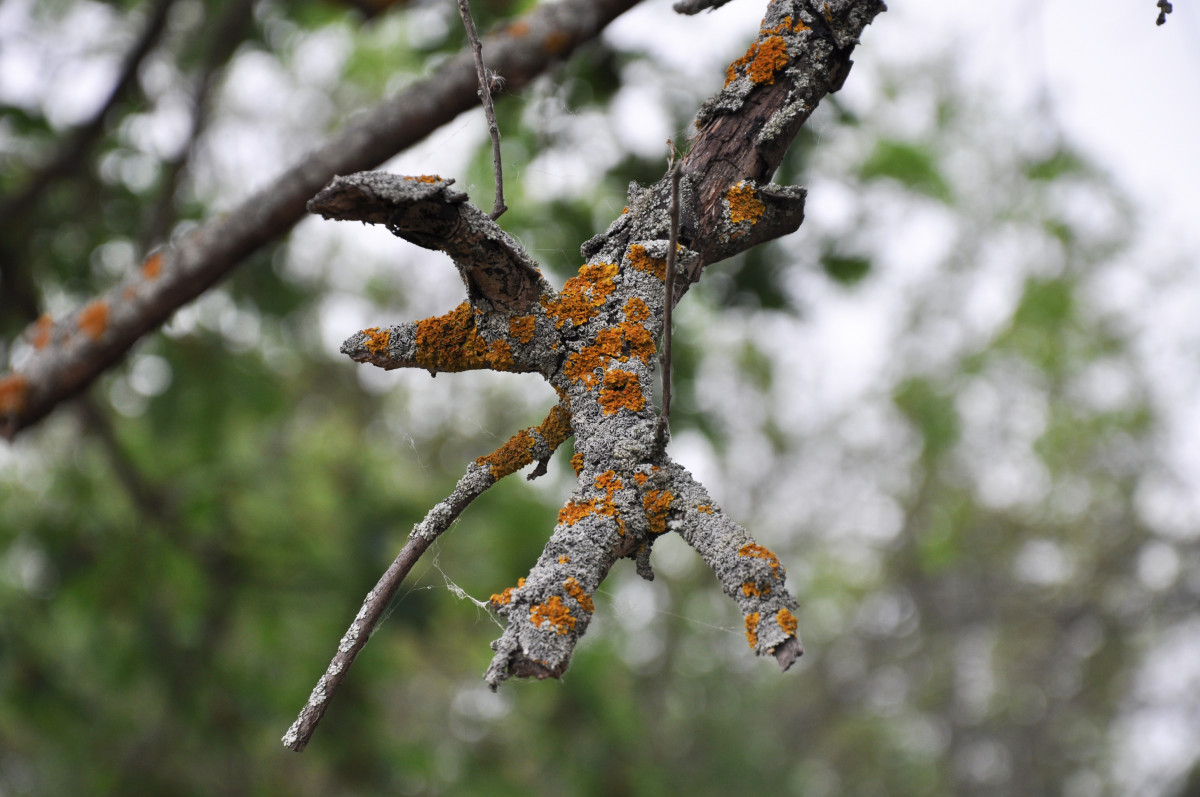
Tags: nature, branch, winter, leaf, flower, frost, wildlife, spring, flora, season, fauna, twig, close up, macro photography